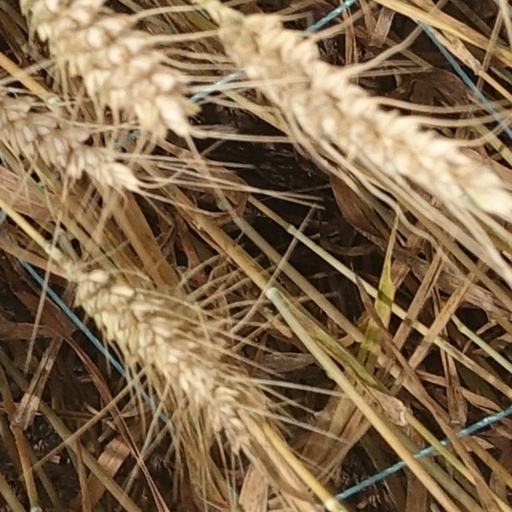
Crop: wheat